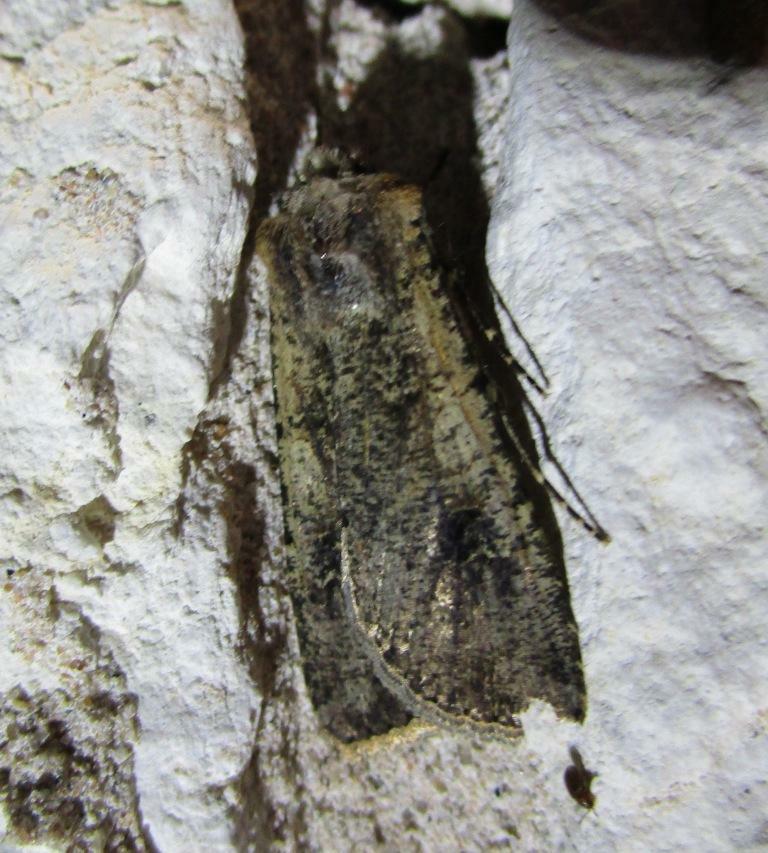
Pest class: cutworms